Bourret, Tarn-et-Garonne

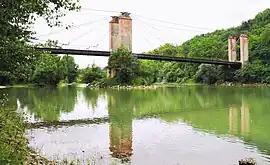
Gisclard Bridge over the river Garonne at Bourret

Bourret is a commune in the Tarn-et-Garonne department in the Occitanie region in southern France.